Oviraptorosauria

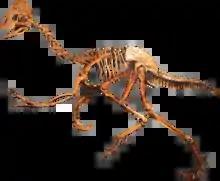
"Anzu wyliei" skeleton cast in the Rocky Mountain Dinosaur Resource Center in Woodland Park, Colorado

Oviraptorosaurs are different from most other maniraptorans in the form of their skulls. They have shortened snouts, beak-like jaws with few or no teeth, and a large opening in the lower jaw bone. Some have bony crests atop the skull. The most primitive members have a few teeth in the front of the mouth; in "Incisivosaurus", they are enlarged and form bizarrely prominent "bucktoothed" incisors. The arms and hands are generally long (though very reduced in some advanced species) and the shoulder girdle is large and massive, with flexed coracoid bones and prominent attachments for strong arm muscles.